University of Rennes 1

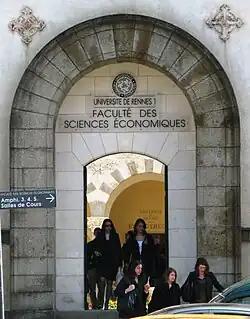

There are other sites in Lannion, Saint-Brieuc, Saint-Malo, Fougères and Dinard; some research centers in Monterfil, Paimpont and the isle of Bailleron; and a museum owned by the university in Penmarch.